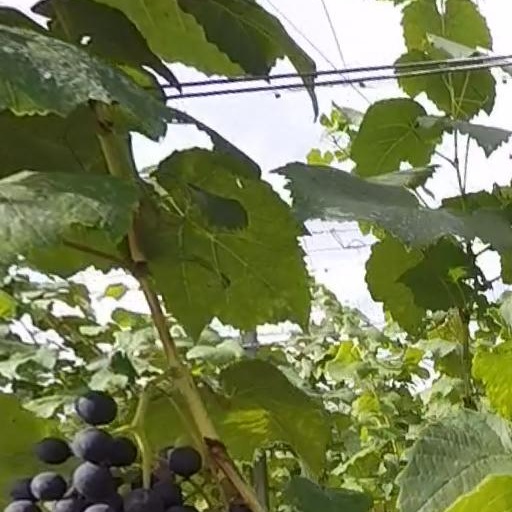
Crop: grape